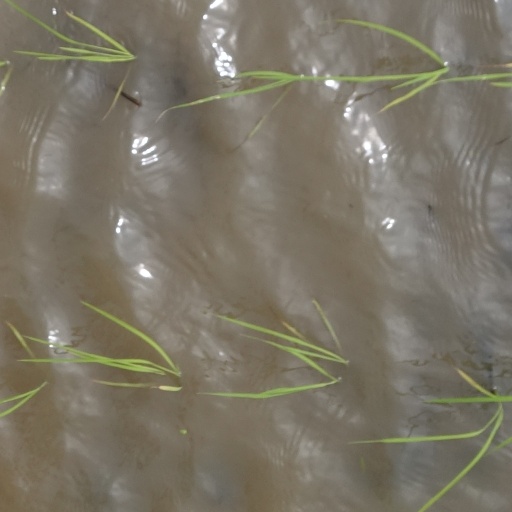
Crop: rice